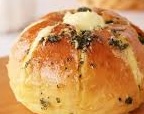
Label: trash